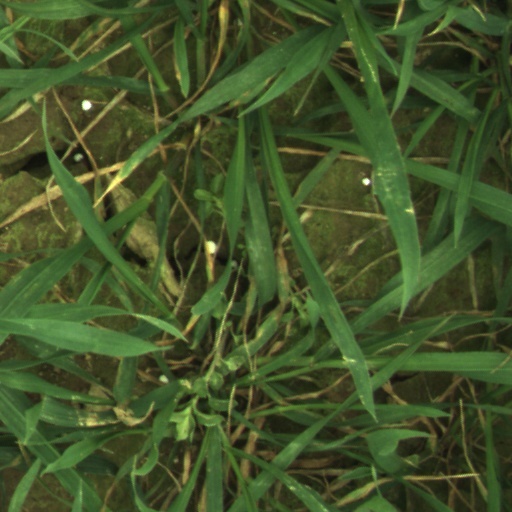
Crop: wheat